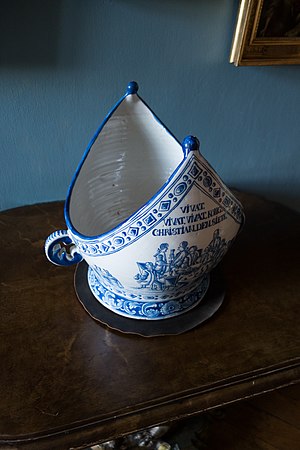
Store Kongensgade Fajancefabrik / Galleri
Store Kongensgade Fajancefabrik var en dansk keramikvirksomhed, der producerede fajance. Den blev grundlagt i 1722 og lå i Store Kongensgade i København. Det var den første fajanceproducent i Norden. Den huske særlig for sine bispeboller og bakeborde, men også for dekorative keramikfliser til historiske bygniner. Store Kongensgade Fajancefabrik lukkede i 1770'erne.